Puto
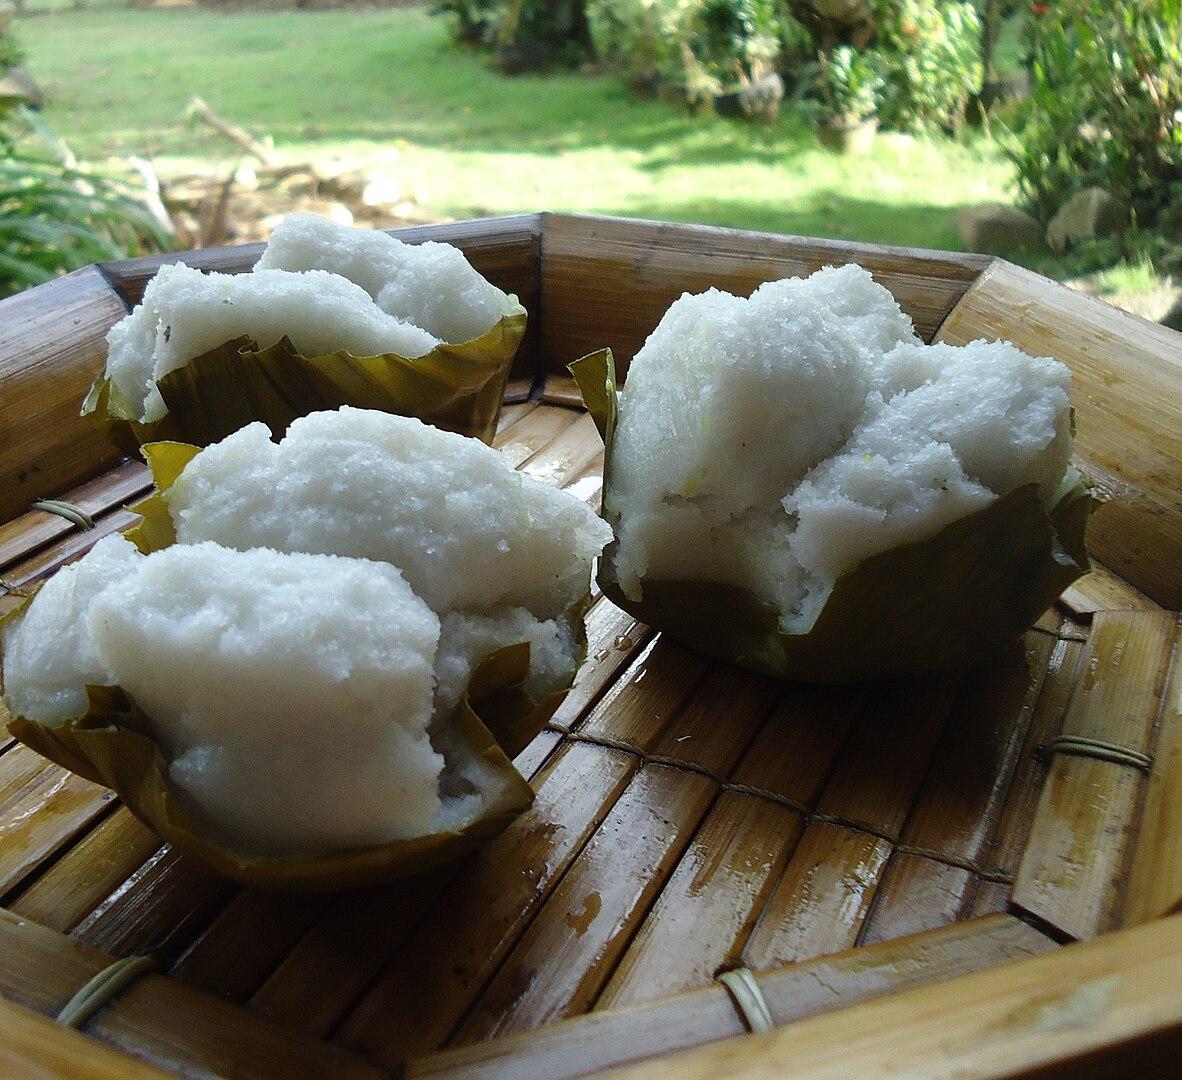
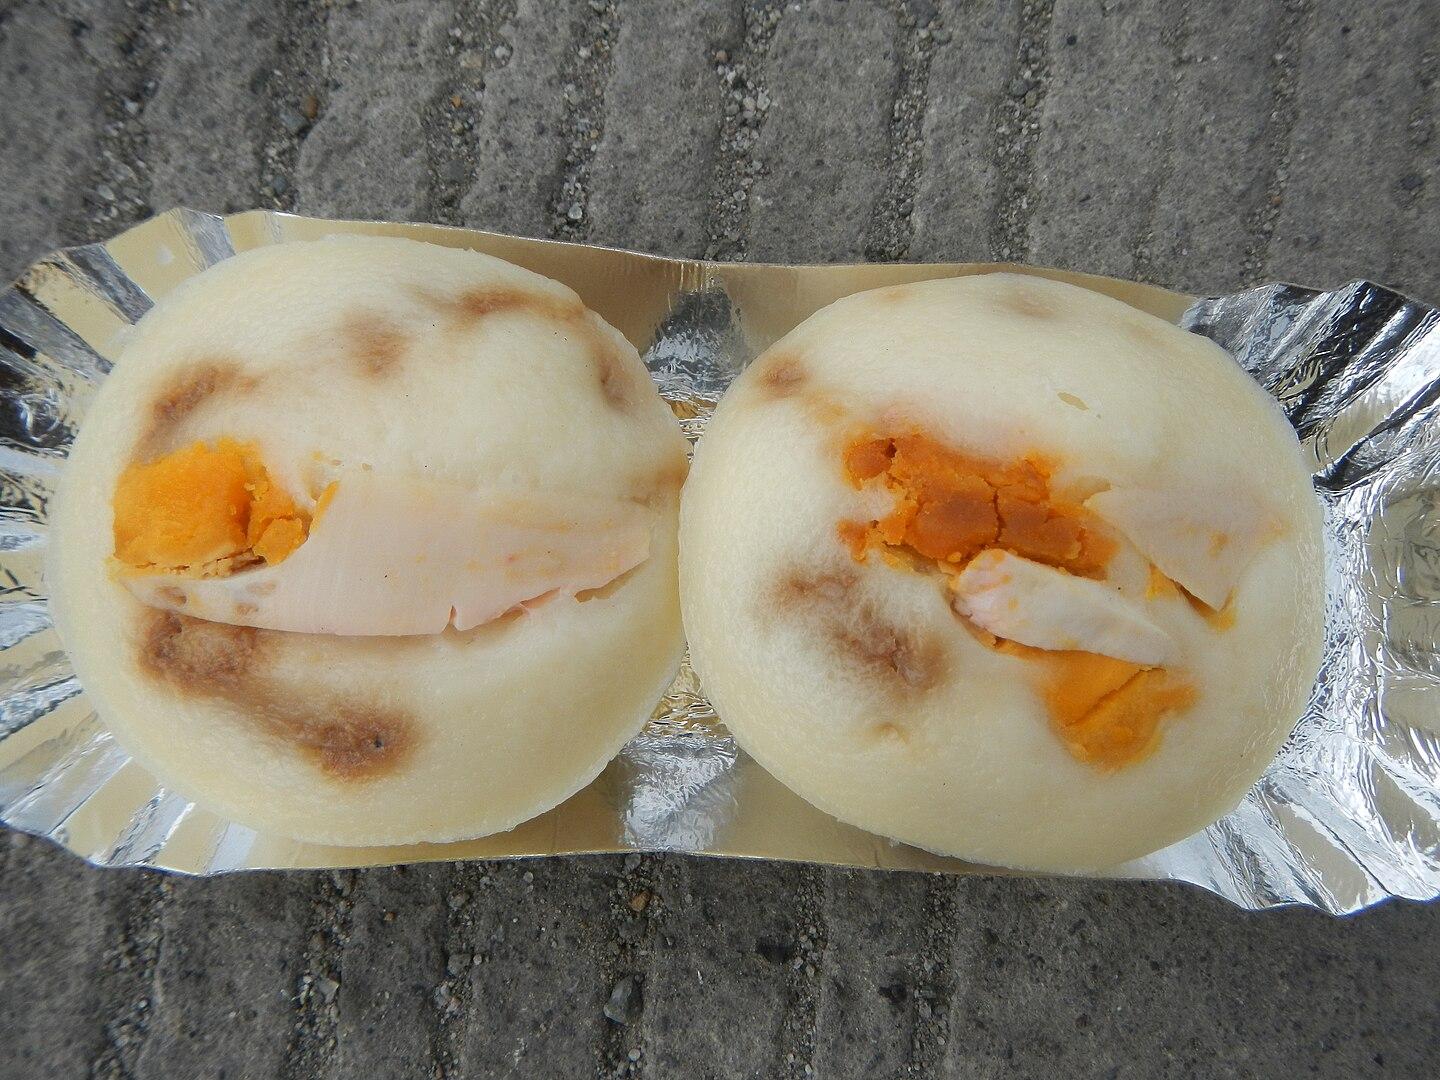
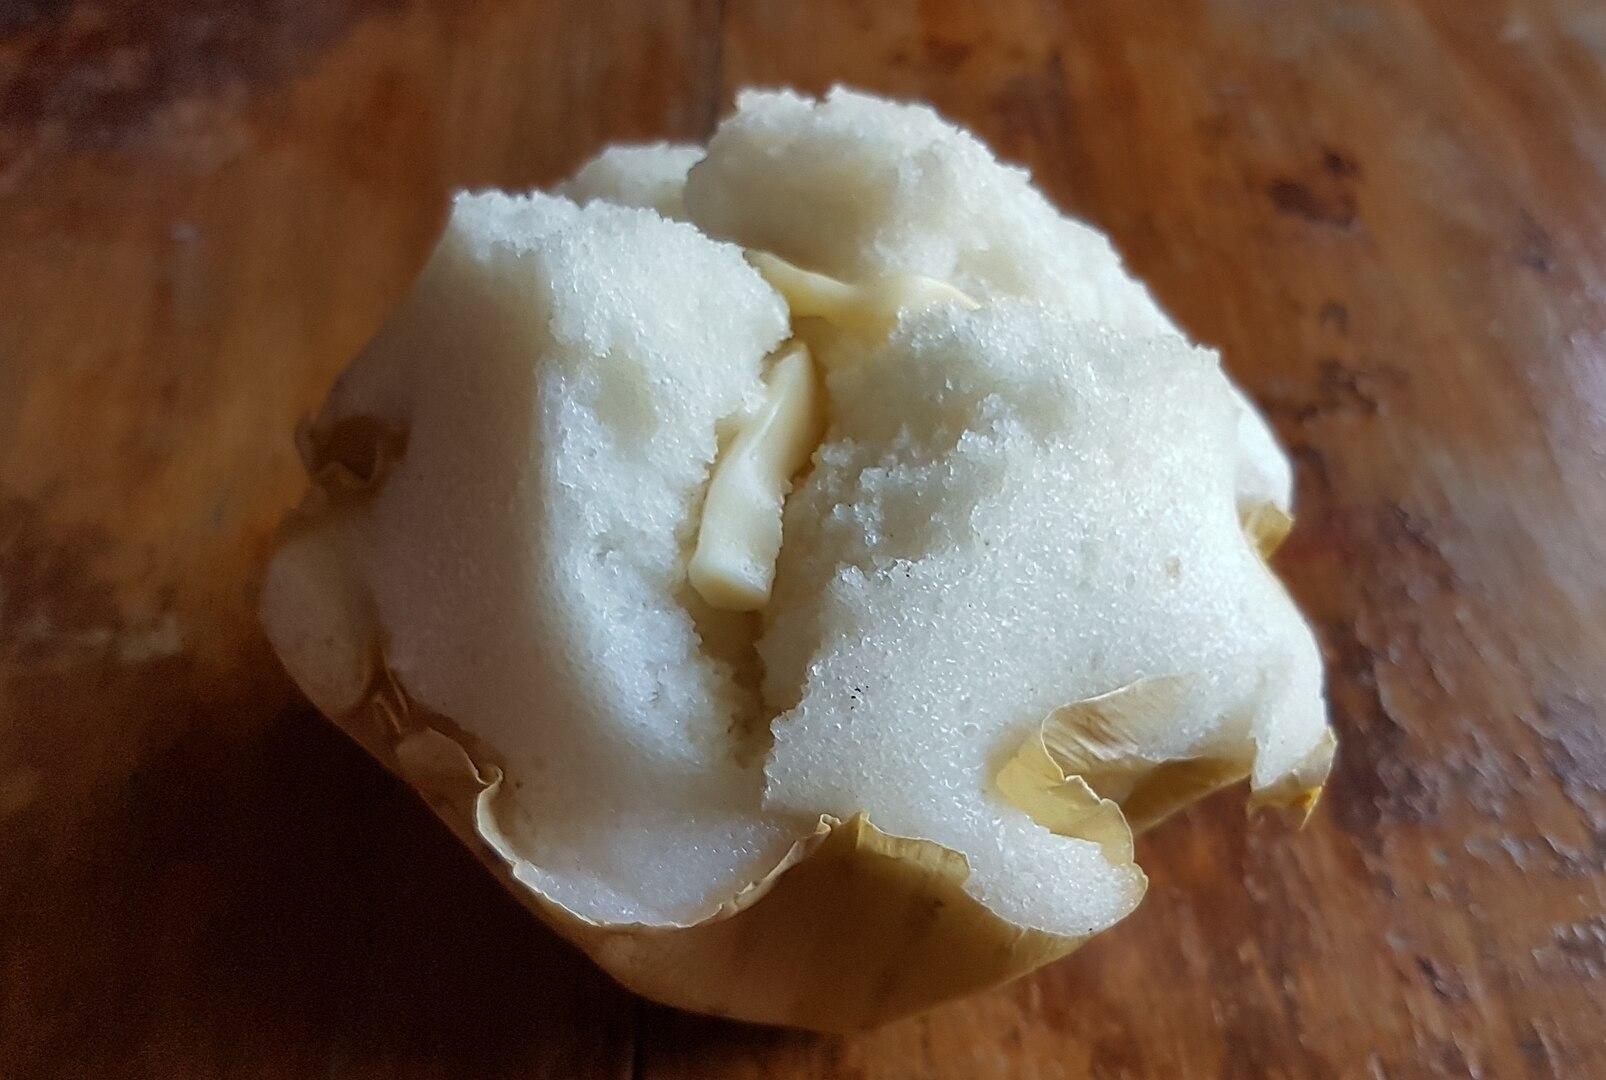
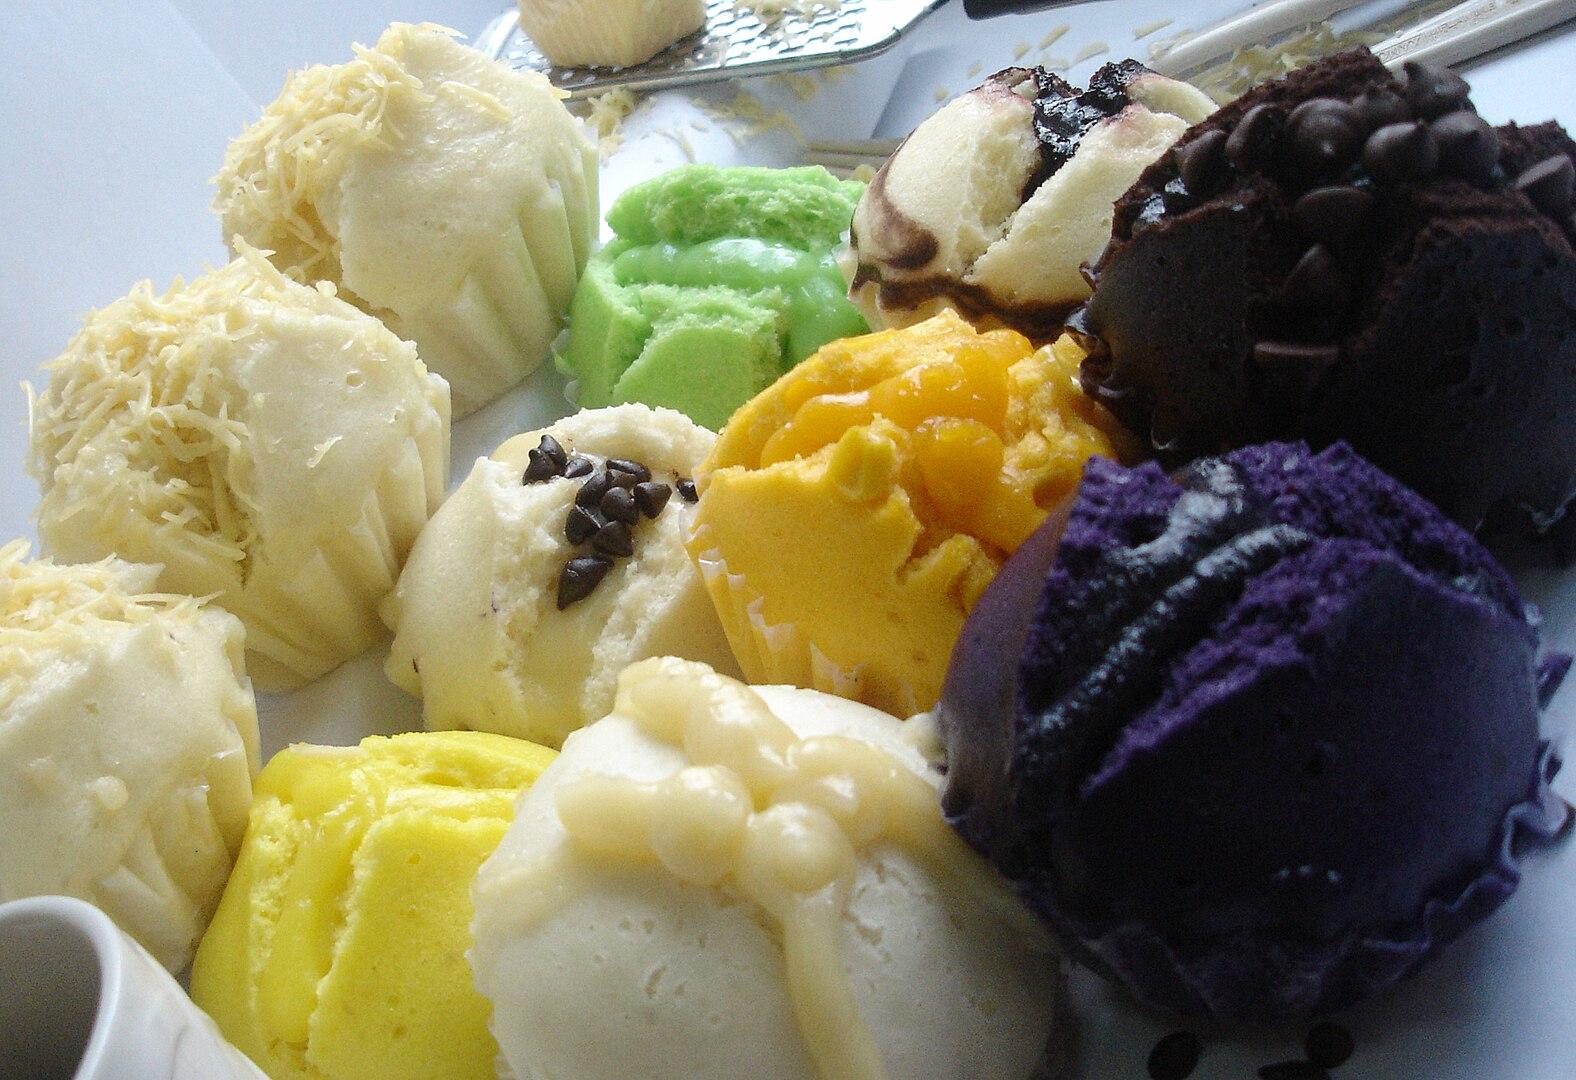
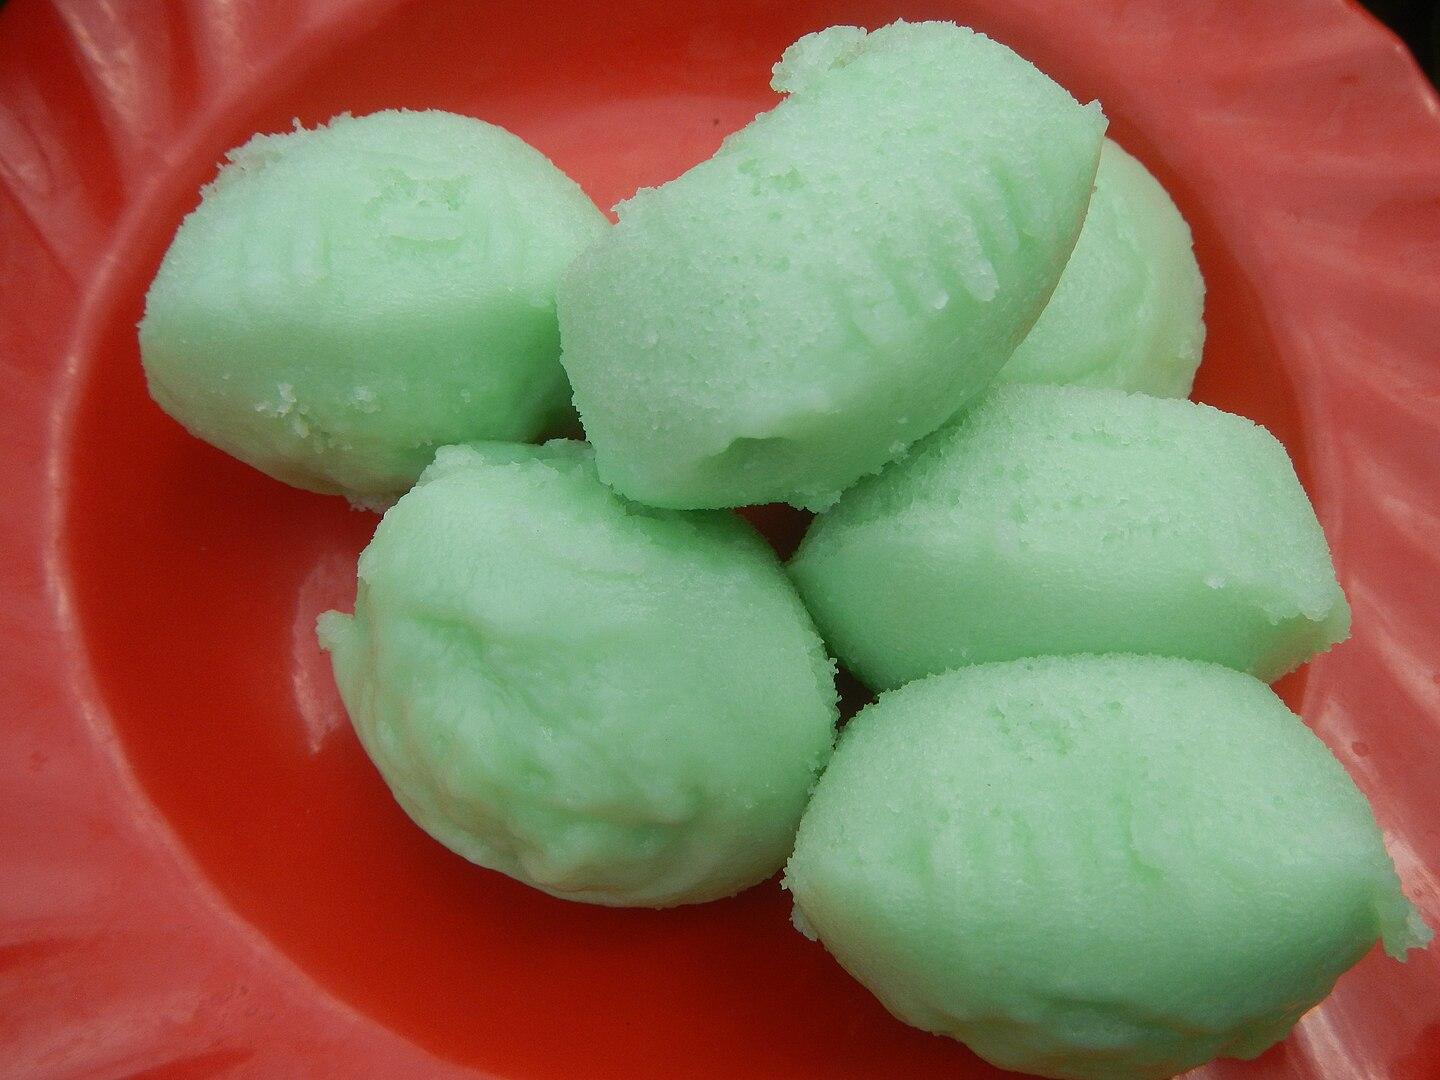
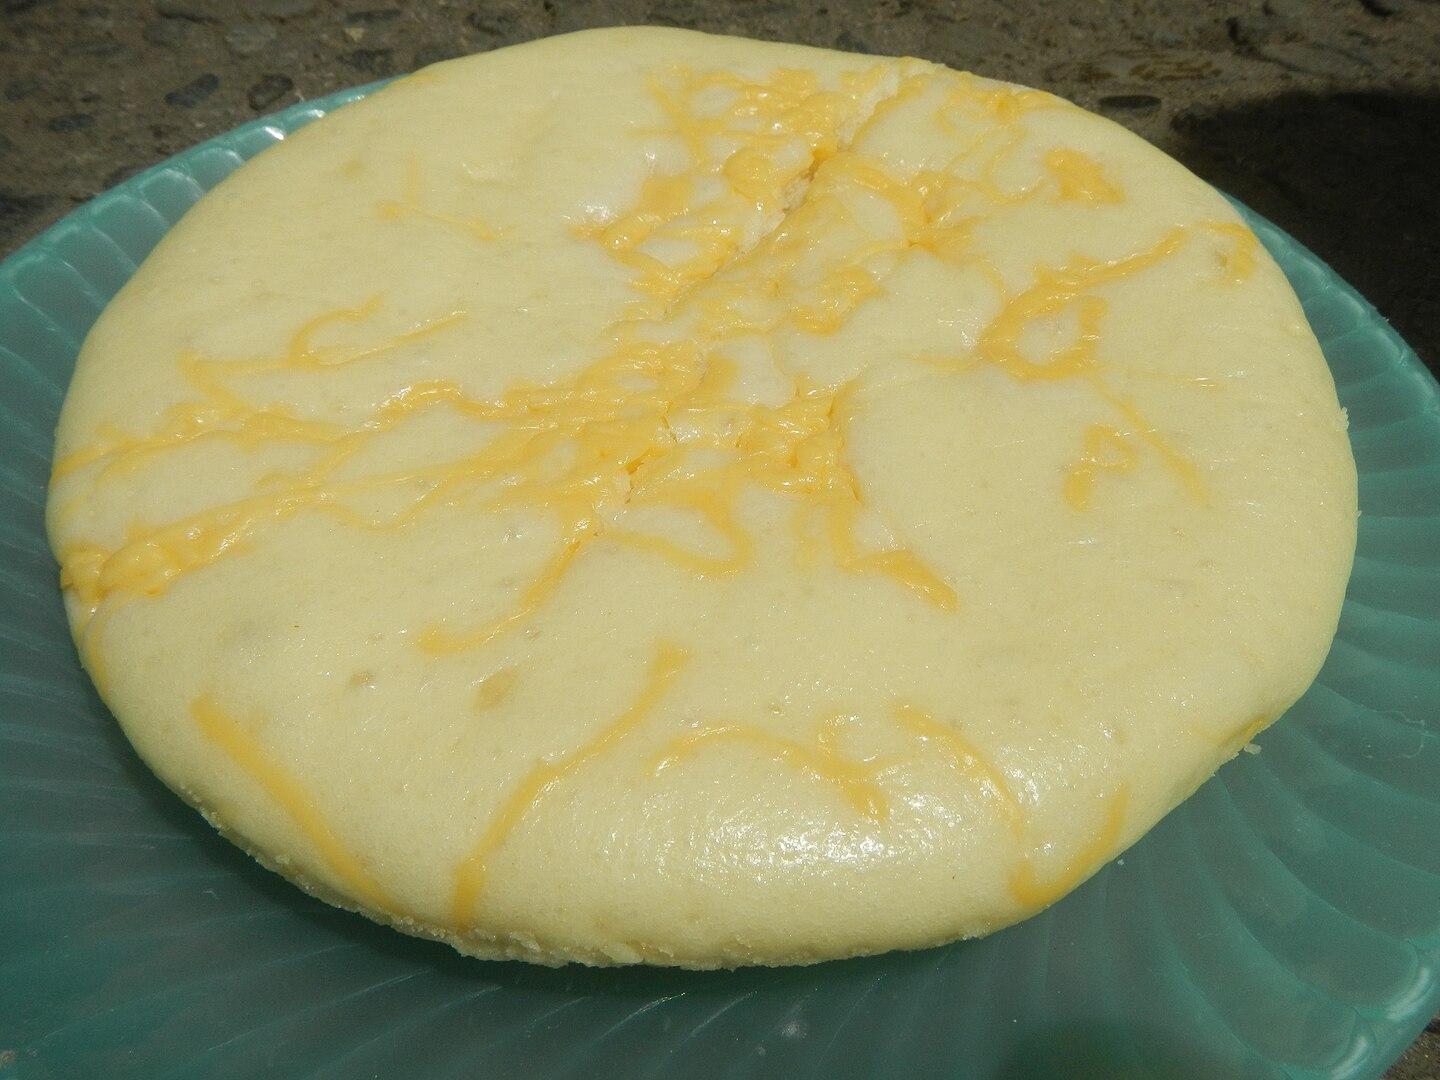
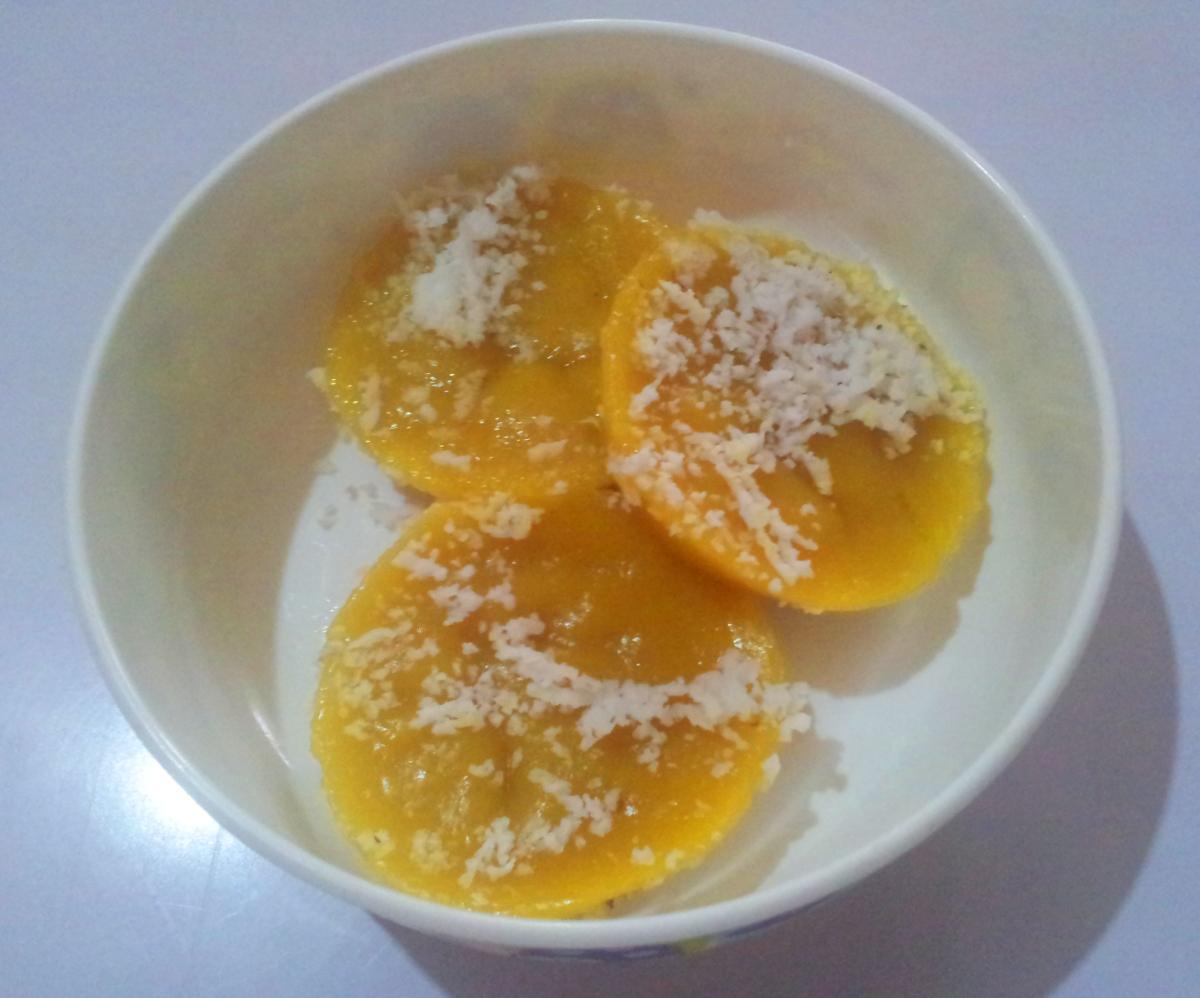
Also known as:
bcl - Central Bikol: Puto
ceb - Cebuano: Puto
es - Spanish: Puto
eu - Basque: Puto
id - Indonesian: Puto
jv - Javanese: Puto
ka - Georgian: პუტო
lo - Lao: ປູໂຕ
nb - Norwegian Bokmål: Puto
pag - Pangasinan: Puto
th - Thai: ปูโต
tl - Tagalog: Puto
Category: dessert, snack (rice cake)
Cuisine: Filipino
Associated cuisines: Filipino
Area: Philippines
Countries: Philippines
Region: South Eastern Asia, , , ,
The dish is a steamed rice cake, traditionally made from slightly fermented rice dough. It is eaten as is or as an accompaniment to a number of savoury dishes.